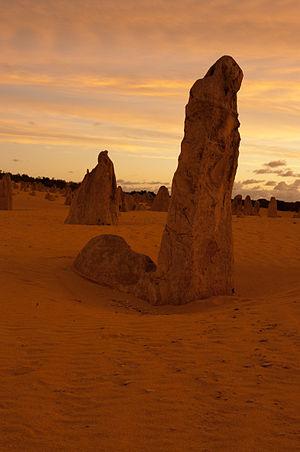
Le désert des Pinacles est un ensemble de formations calcaires situé dans le parc national de Nambung, en Australie-Occidentale. Il doit sa célébrité à ses milliers de concrétions rocheuses calcaires, menhirs naturels de taille et de formes variées, qui surgissent du sol et dont les plus hautes peuvent atteindre quatre mètres.